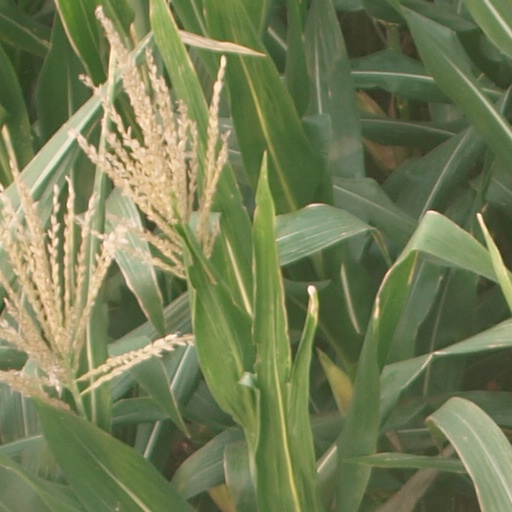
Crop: maize; corn